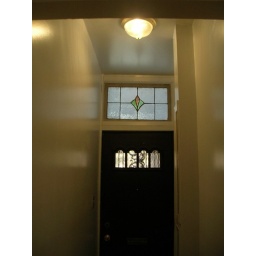
stained glass above the front door (so cute)